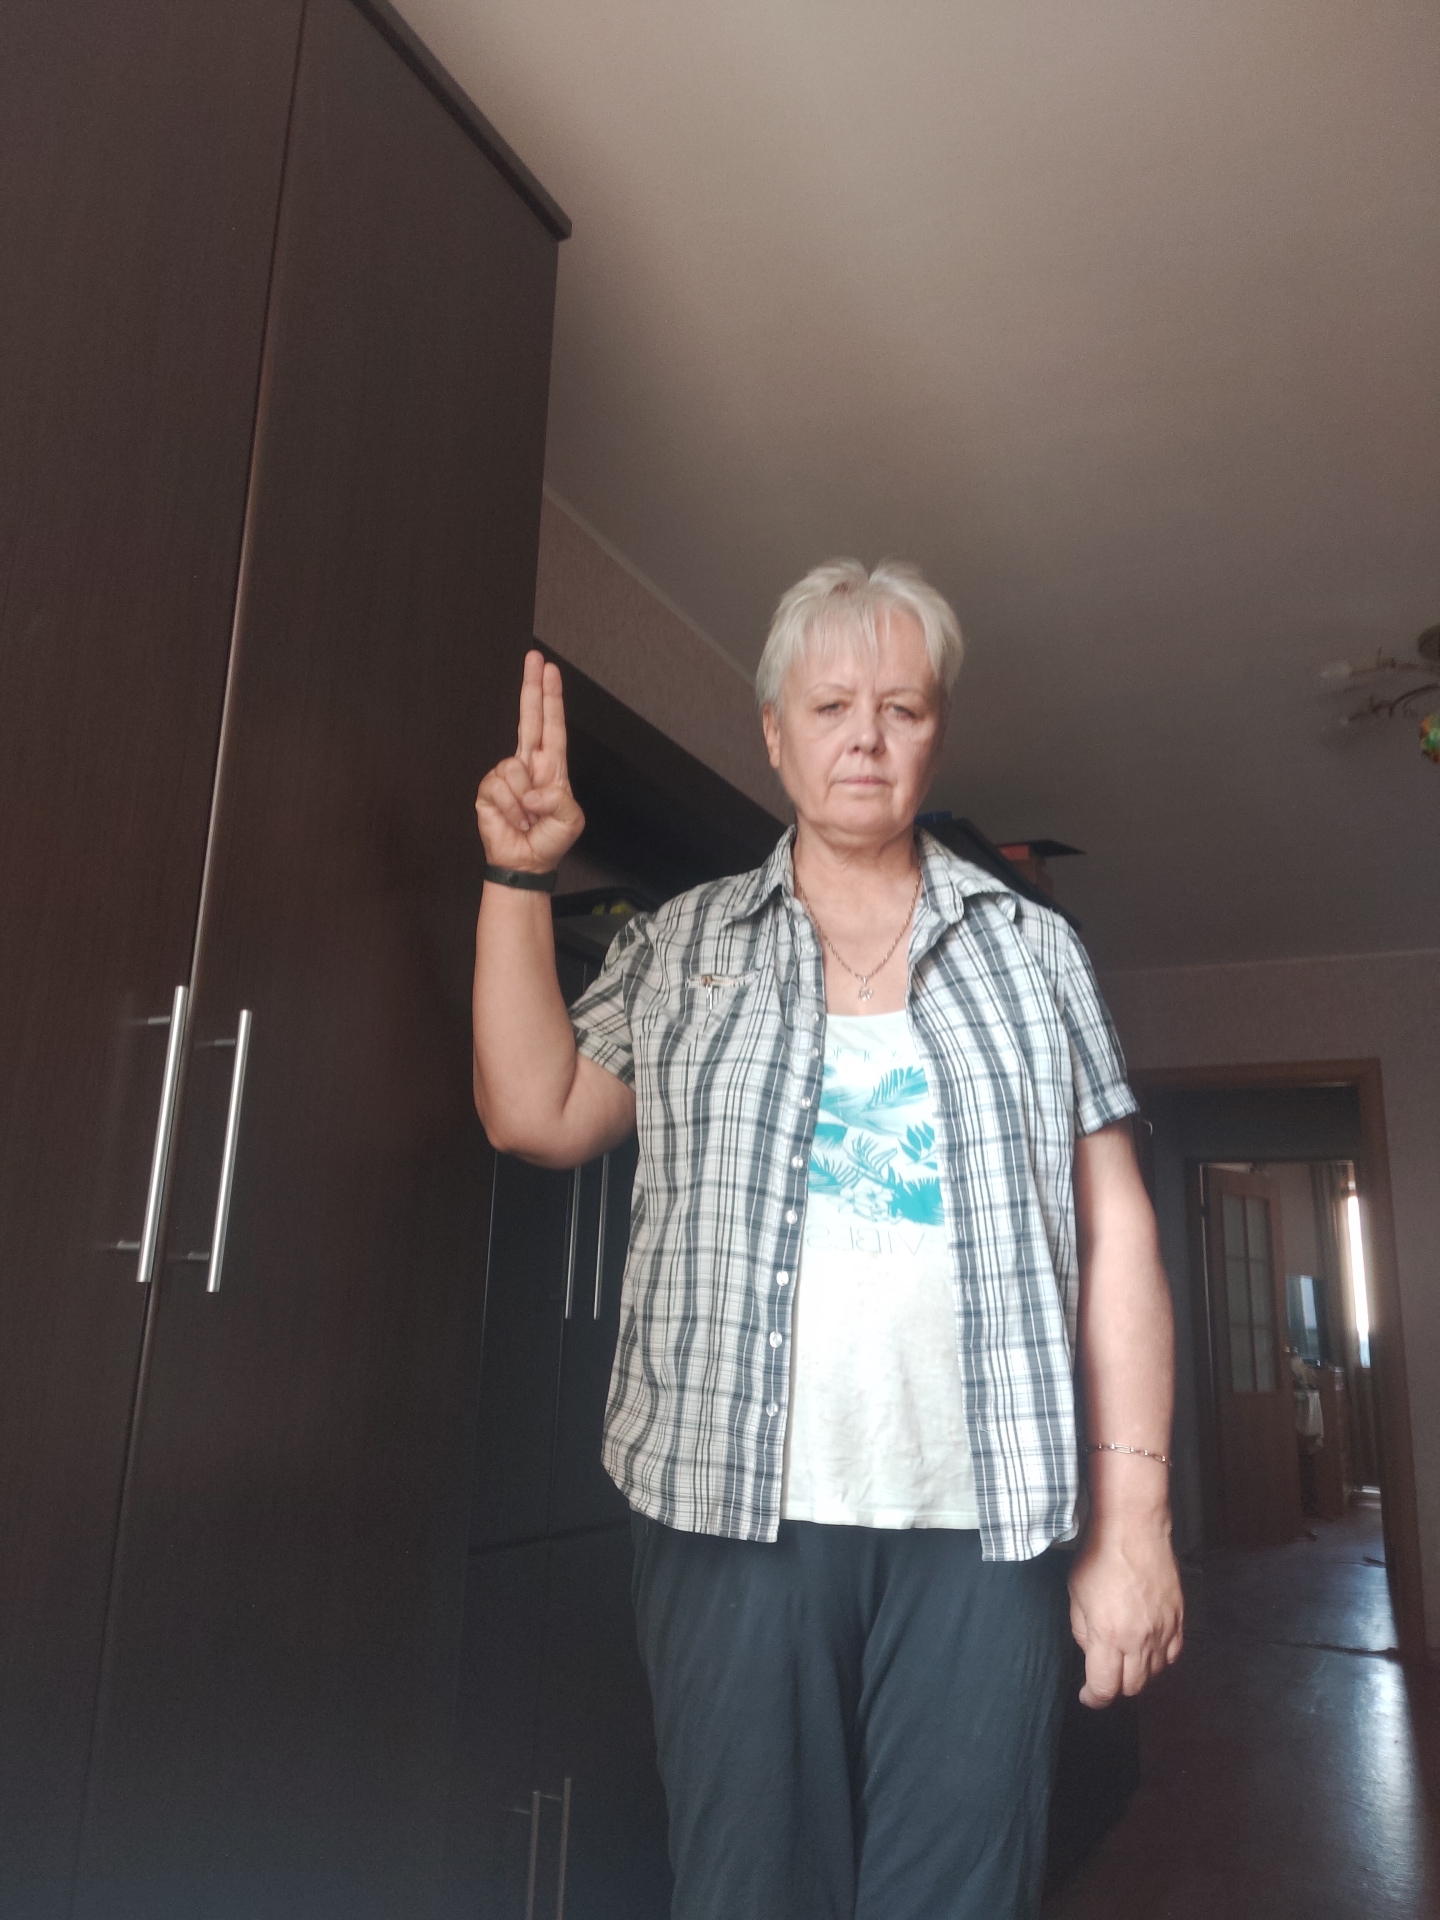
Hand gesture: two_up